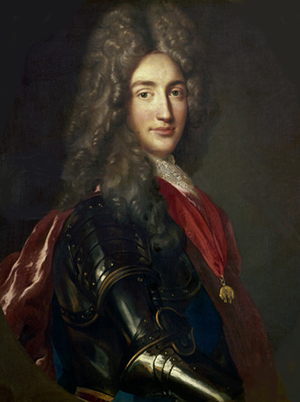
La vallée de l'Ubaye, dans les Alpes-de-Haute-Provence, possède une histoire riche, de la Préhistoire à nos jours.
Fitz-James est une commune française située dans le département de l'Oise, en région Hauts-de-France. Ses habitants sont appelés les Fitz-Jamois et les Fitz-Jamoises.
Cette page recense, par règne ou mandat politique, les personnalités élevées à la dignité de maréchal de France, grand office de la couronne de France, leur portrait et leurs armoiries.
La guerre des Cévennes ou guerre des Camisards est un soulèvement de paysans protestants dans les Cévennes et Bas-Languedoc sous le règne de Louis XIV. Le soulèvement a pour origine la révocation de l'édit de Nantes en 1685 qui provoqua les premiers troubles qui durèrent jusqu'en 1711.